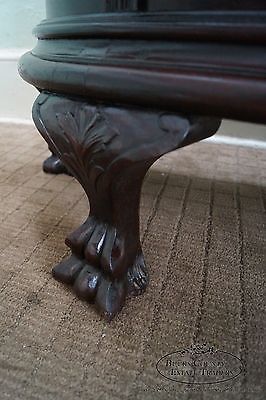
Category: cabinet